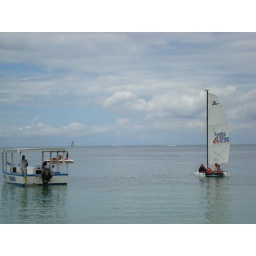
People sailing, and in the glass bottom boat. The sailboats are a lot of fun.